Coke Zero Sugar 400

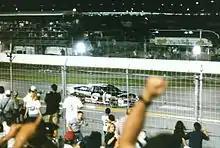
Dale Earnhardt at 1998 Pepsi 400

Many drivers who have won the Daytona 500 have also won the Coke Zero 400 at some point in their career. In addition, almost every multiple-time Daytona 500 winner has won at least one Coke Zero 400 in the career, with the exception of Matt Kenseth who has won the Daytona 500 in 2009 and 2012, but never the July race. In the reverse direction, Tony Stewart has won the Coke Zero 400 four times, but never the Daytona 500 (his best 500 finish being second, behind Dale Earnhardt Jr. in 2004). Among the most notable, David Pearson won the 400 four times prior to finally winning the Daytona 500 in 1976.